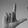
ASL letter: L